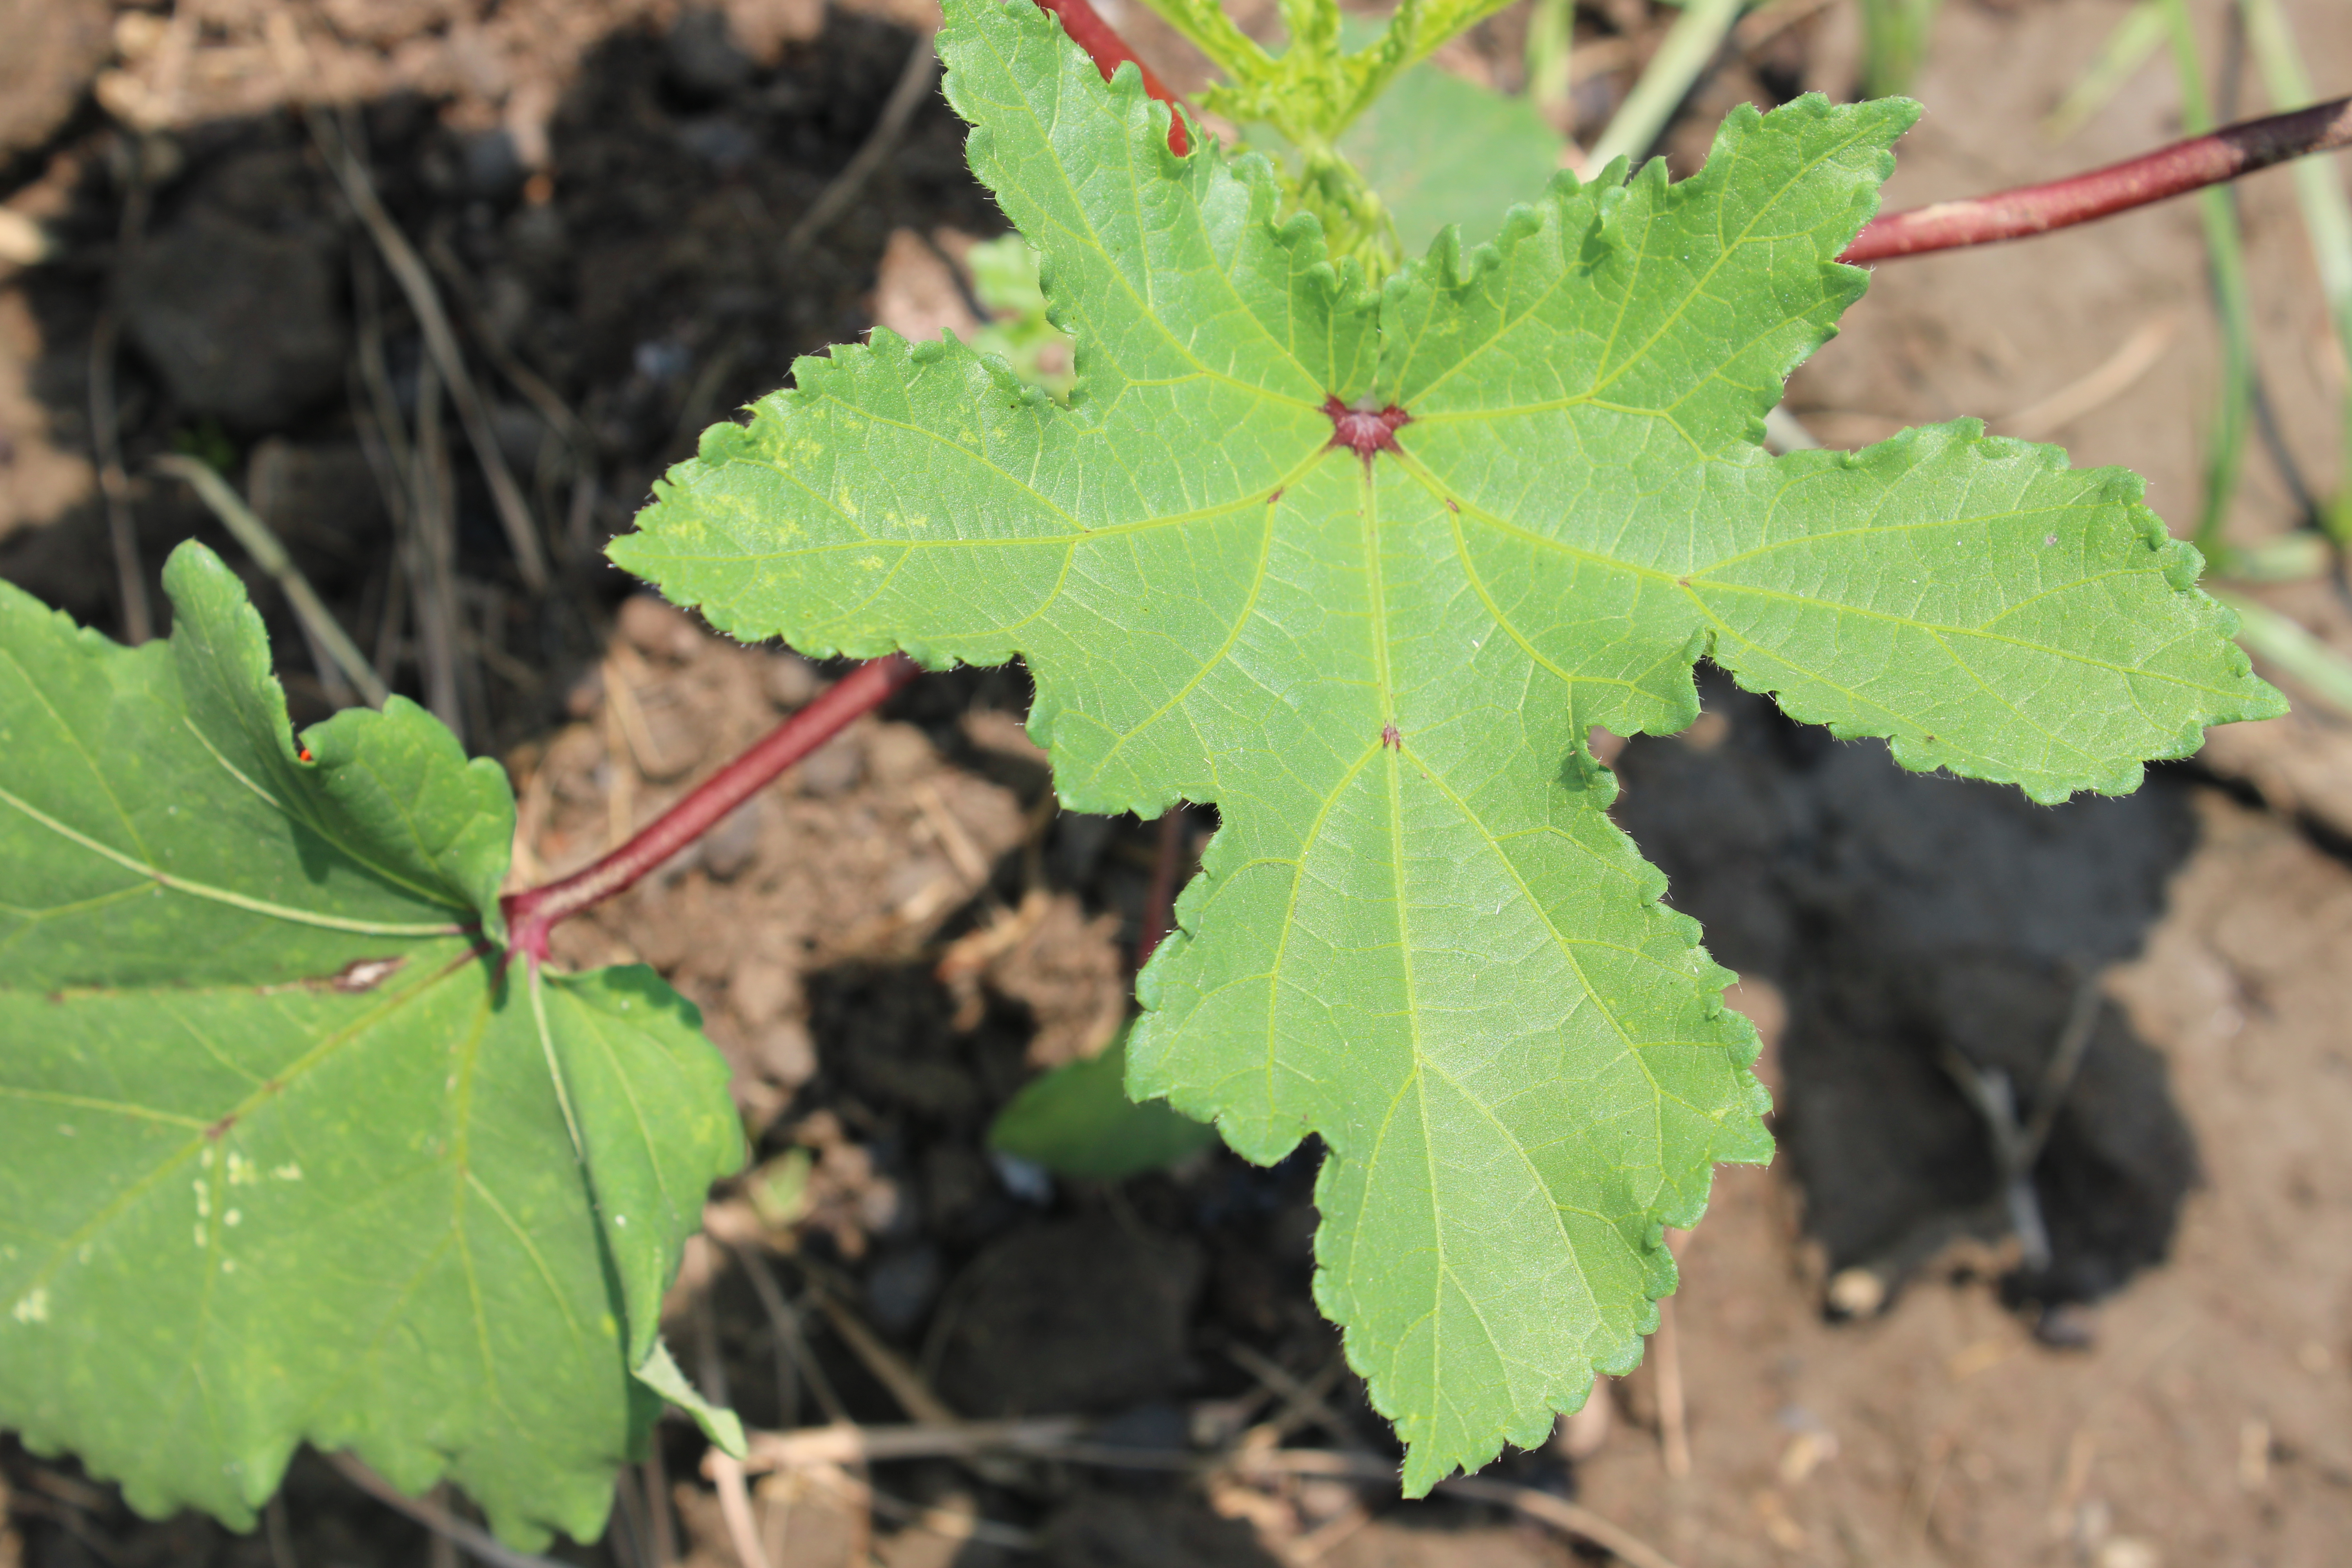
Label: Healthy